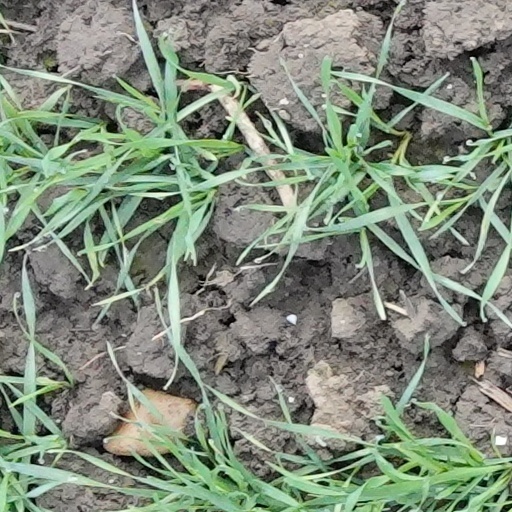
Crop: wheat